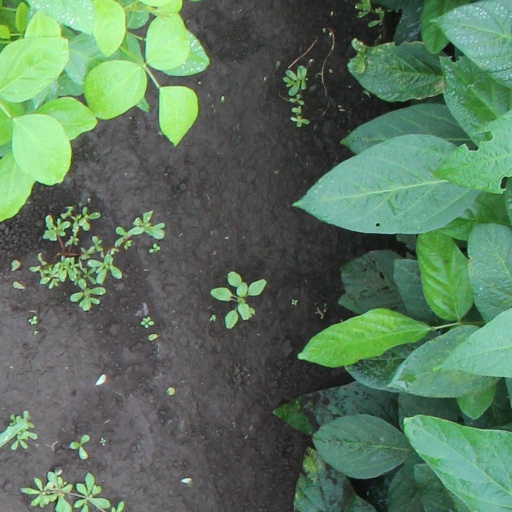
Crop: soybean